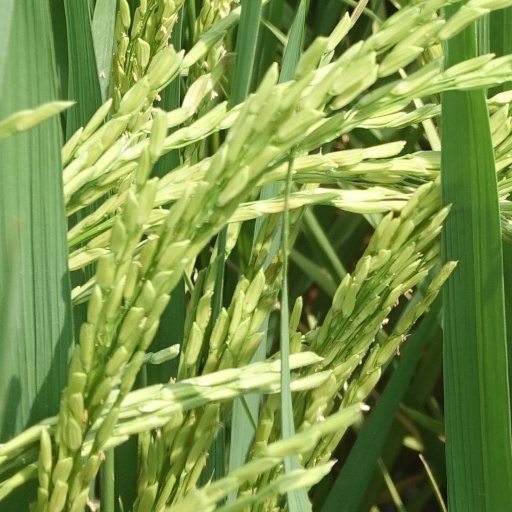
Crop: rice